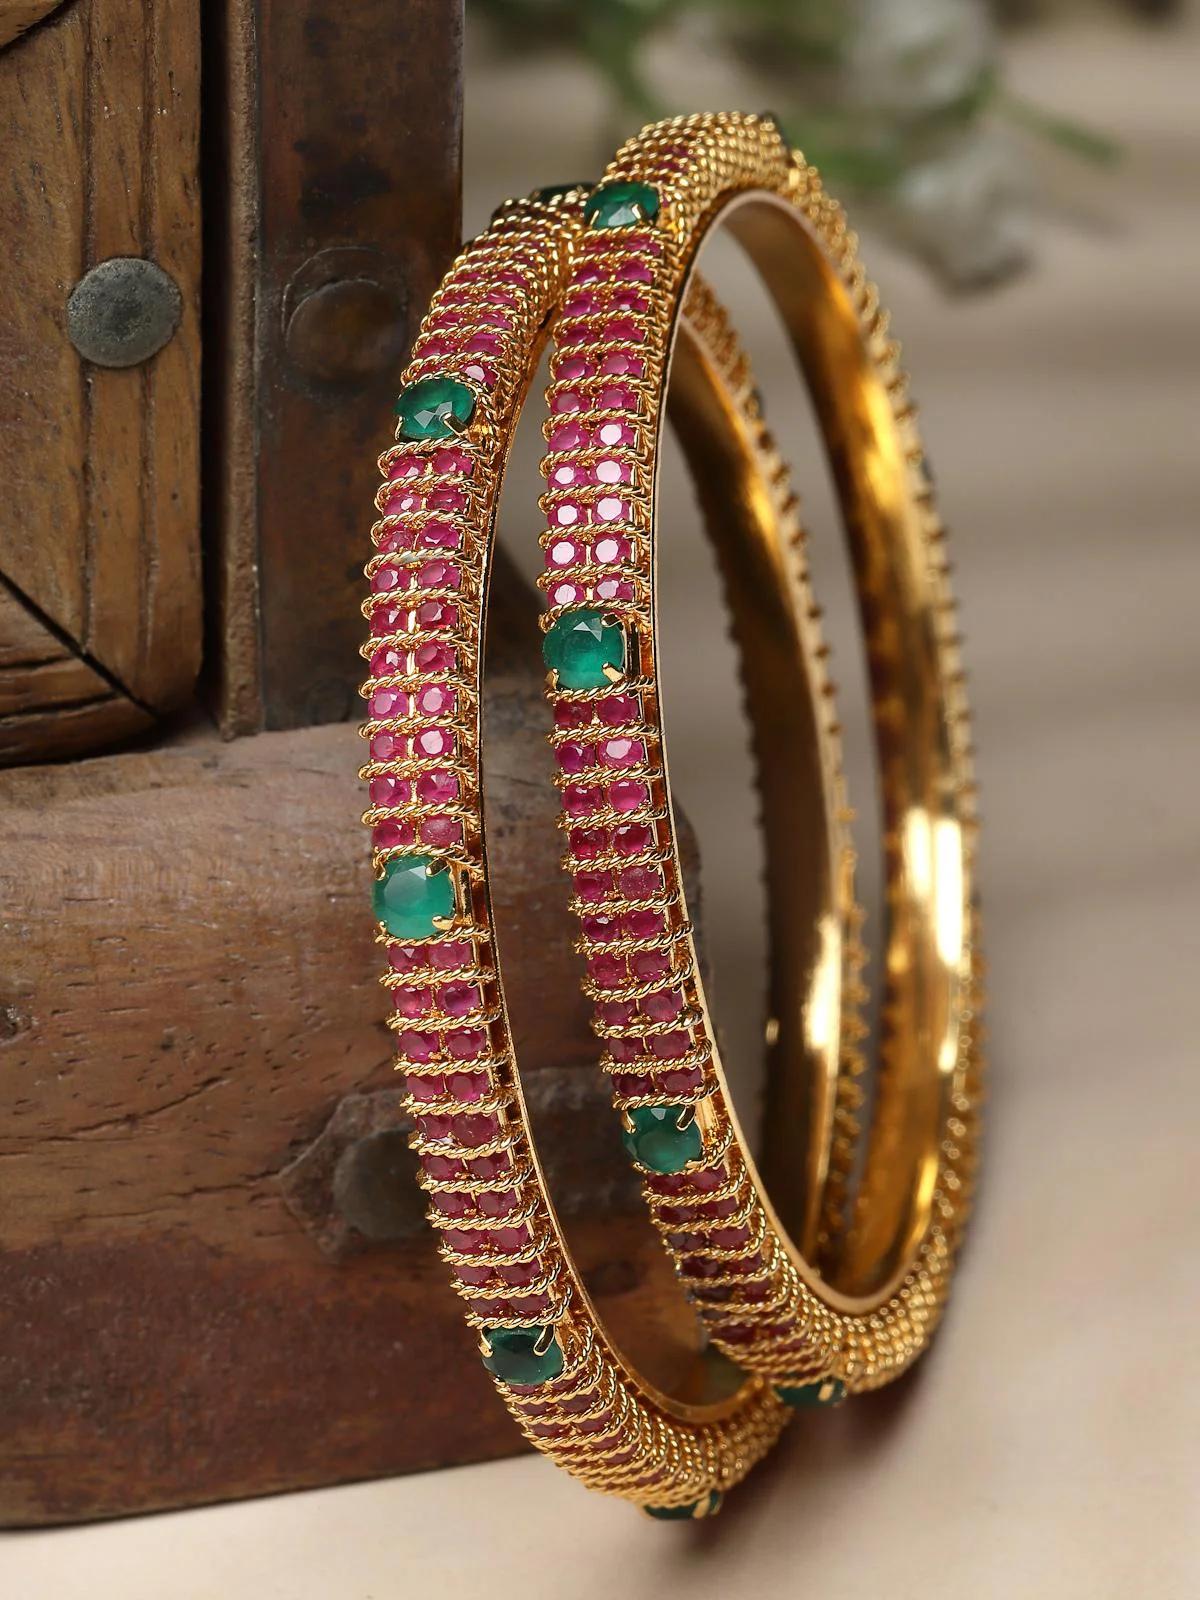
Sukkhi Decorative Gold Tone Plated Red And Green Kada Bracelet Bangle Jewellery Set for Women & Girls | Set of 2 Latest Design | Birthday Anniversary Gift for Women|B105864_2.4
Type: Bracelets & Bangles
Brand: Sukkhi
Price: Rs. 1171
 Enhance your style with the Sukkhi Decorative Gold Tone Plated Kada Bracelet Bangle Set for Women & Girls. This set of two features a captivating combination of red and green, adorned with intricate decorative elements. The latest design, complemented by a gold-tone finish, adds a touch of sophistication to any ensemble. Sized at 2.4, 2.6 and 2.8, these bracelets make for a perfect birthday or anniversary gift, celebrating contemporary design and timeless elegance for the special women in your life.Disclaimer:There may be slight variation in shade and colour due to photographic effects and monitor settings
Included: 2 Bangles